Seti I

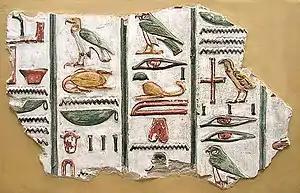
Hieroglyphs from the tomb of Seti I

In his first regnal year, he led his armies along the "Horus Military road", the coastal road that led from the Egyptian city of Tjaru (Zarw/Sile) in the northeast corner of the Egyptian Nile Delta along the northern coast of the Sinai peninsula ending in the town of "Canaan" in the modern Gaza strip. The Ways of Horus consisted of a series of military forts, each with a well, that are depicted in detail in the king's war scenes on the north wall of the Karnak Hypostyle Hall. While crossing the Sinai, the king's army fought local Bedouins called the Shasu. In Canaan, he received the tribute of some of the city states he visited. Others, including Beth-Shan and Yenoam, had to be captured but were easily defeated. A stele in Beth-Shan testifies to that reconquest; according to Grdsseloff, Rowe, Albrecht et Albright, Seti defeated Asian nomads in war against the Apirus (Hebrews). Dussaud commented Albright's article: "The interest of Professor Albright's note is mainly due to the fact that he no longer objects to the identification of "Apiru" with "Ibri" (i.e. the Hebrews) provided that we grant him that the vocal change has been driven by a popular etymology that brought the term "eber" (formerly 'ibr), that is to say the man from beyond the river." It seems that Egypt extends beyond the river. The attack on Yenoam is illustrated in his war scenes, while other battles, such as the defeat of Beth-Shan, were not shown because the king himself did not participate, sending a division of his army instead. The year one campaign continued into Lebanon where the king received the submission of its chiefs who were compelled to cut down valuable cedar wood themselves as tribute.